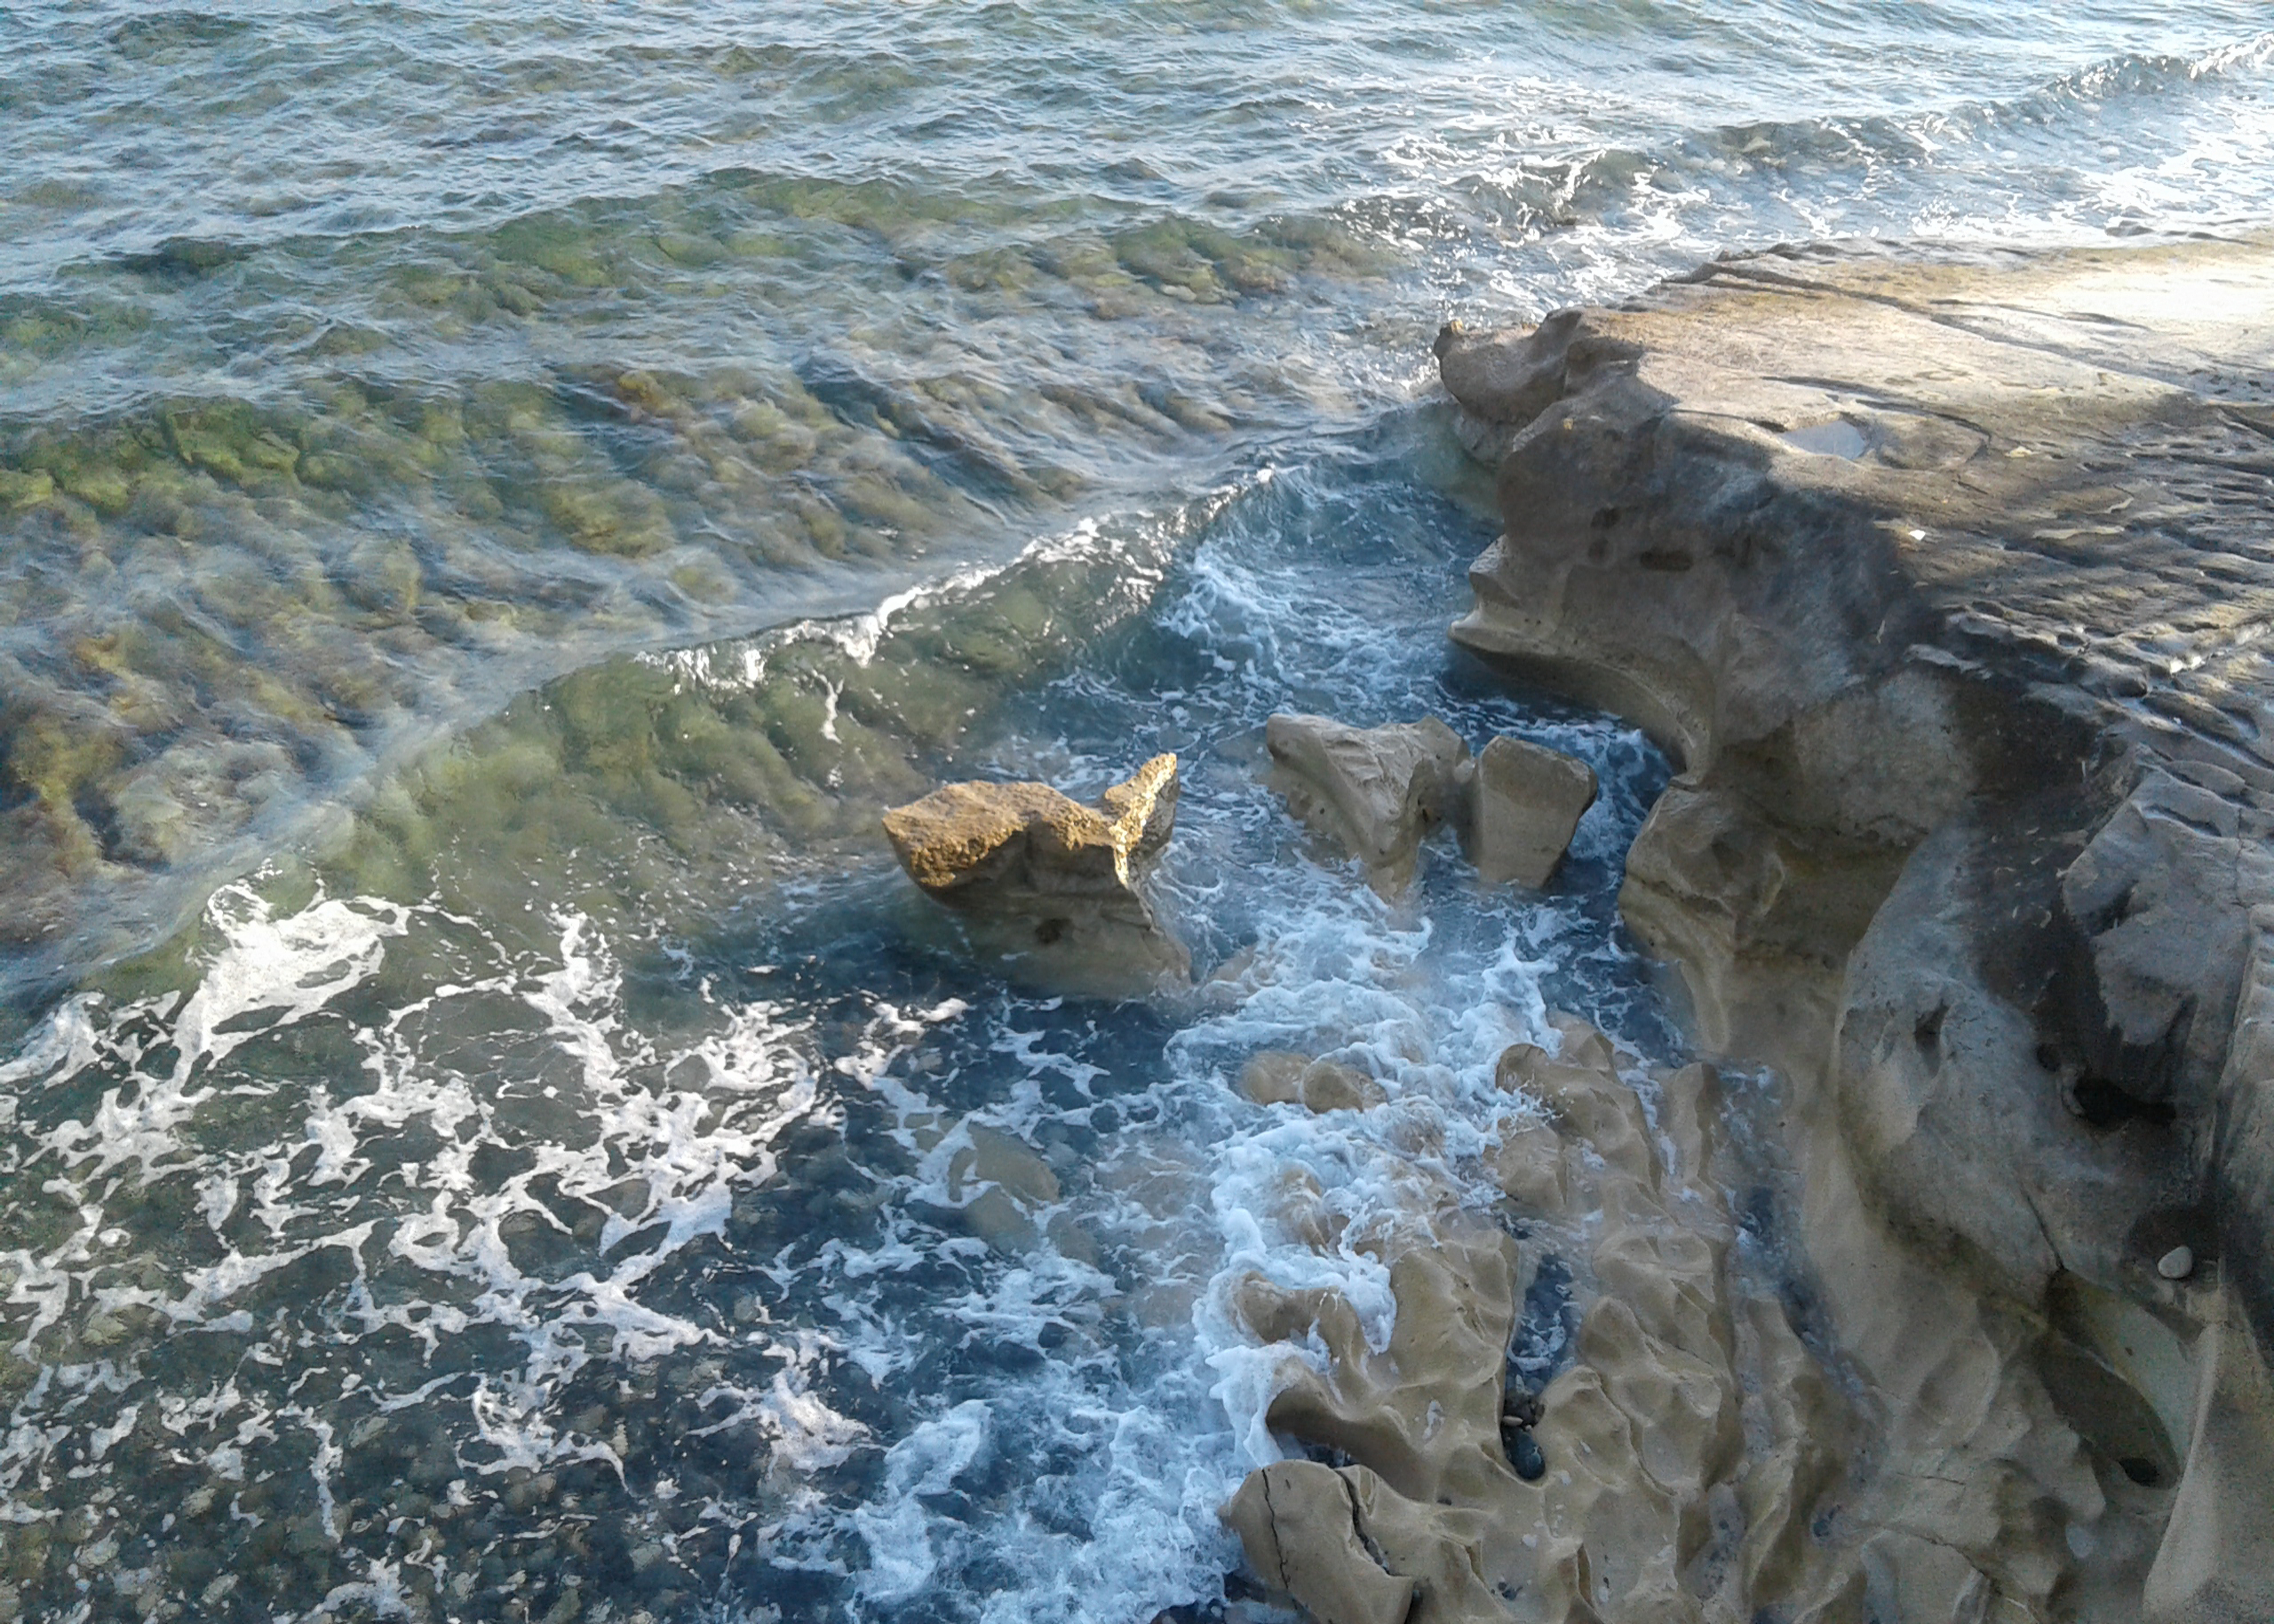
sea, rocks, rocky, stony, water, blue, coastal and oceanic landforms, watercourse, wood, bedrock, wind wave, natural landscape, lake, wind, rock, headland, ocean, klippe, wave, coast, landscape, cape, outcrop, tide, wildlife, beach, rapid